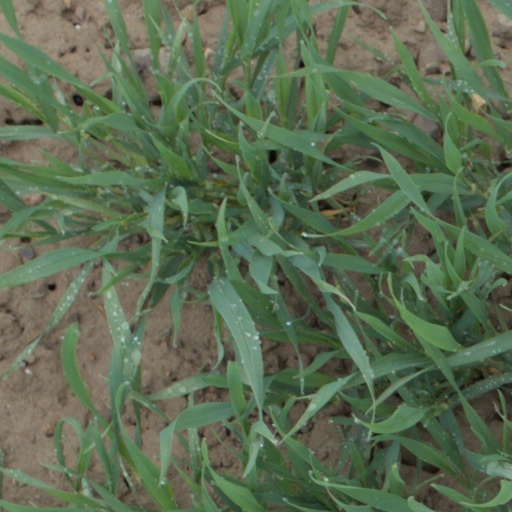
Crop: wheat